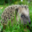
Label: porcupine